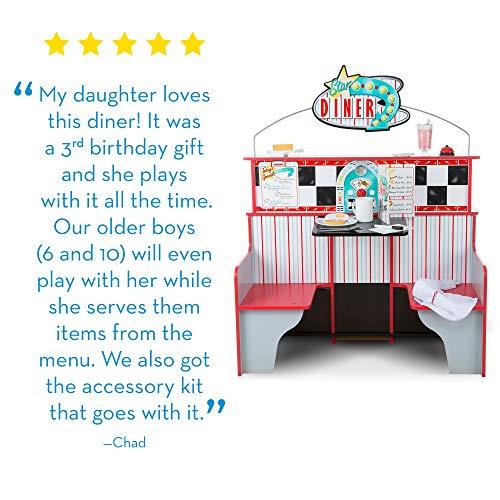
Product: Melissa & Doug Star Diner Restaurant (Play Set & Kitchen, Wooden Diner Play Set, Two Play Spaces in One, 35" H x 23" W x 43.5" L, Great Gift for Girls and Boys - Best for 3, 4, 5 Year Olds and Up)
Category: Toys & Games | Dress Up & Pretend Play | Pretend Play
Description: WOODEN DINER PLAY SPACE: Melissa and Doug’s Star Diner Restaurant is a full service wooden diner play set that includes a kitchen on 1 side and a booth with seating for 2 on the other.
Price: $163.48
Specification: ProductDimensions:43.5x23x35inches|ItemWeight:50pounds|ShippingWeight:53pounds(Viewshippingratesandpolicies)|DomesticShipping:ItemcanbeshippedwithinU.S.|InternationalShipping:Thisitemisnoteligibleforinternationalshipping.LearnMore|ASIN:B072N3Y64F|Itemmodelnumber:3951|Manufacturerrecommendedage:36months-5years